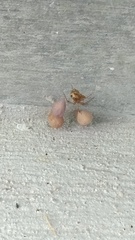
Species: Parasteatoda_tepidariorum